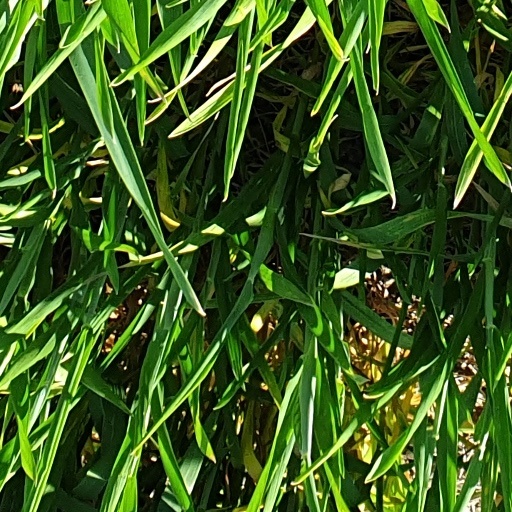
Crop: wheat